54 (film)

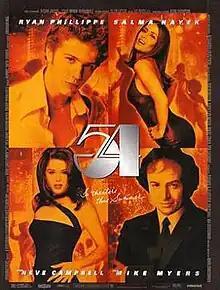
Theatrical release poster

54 is a 1998 American drama film written and directed by Mark Christopher. Starring Ryan Phillippe, Salma Hayek, Neve Campbell, and Mike Myers, the film focuses on the rise and fall of Studio 54, a famous nightclub in New York City during the late 1970s and early 1980s.